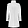
Label: Coat